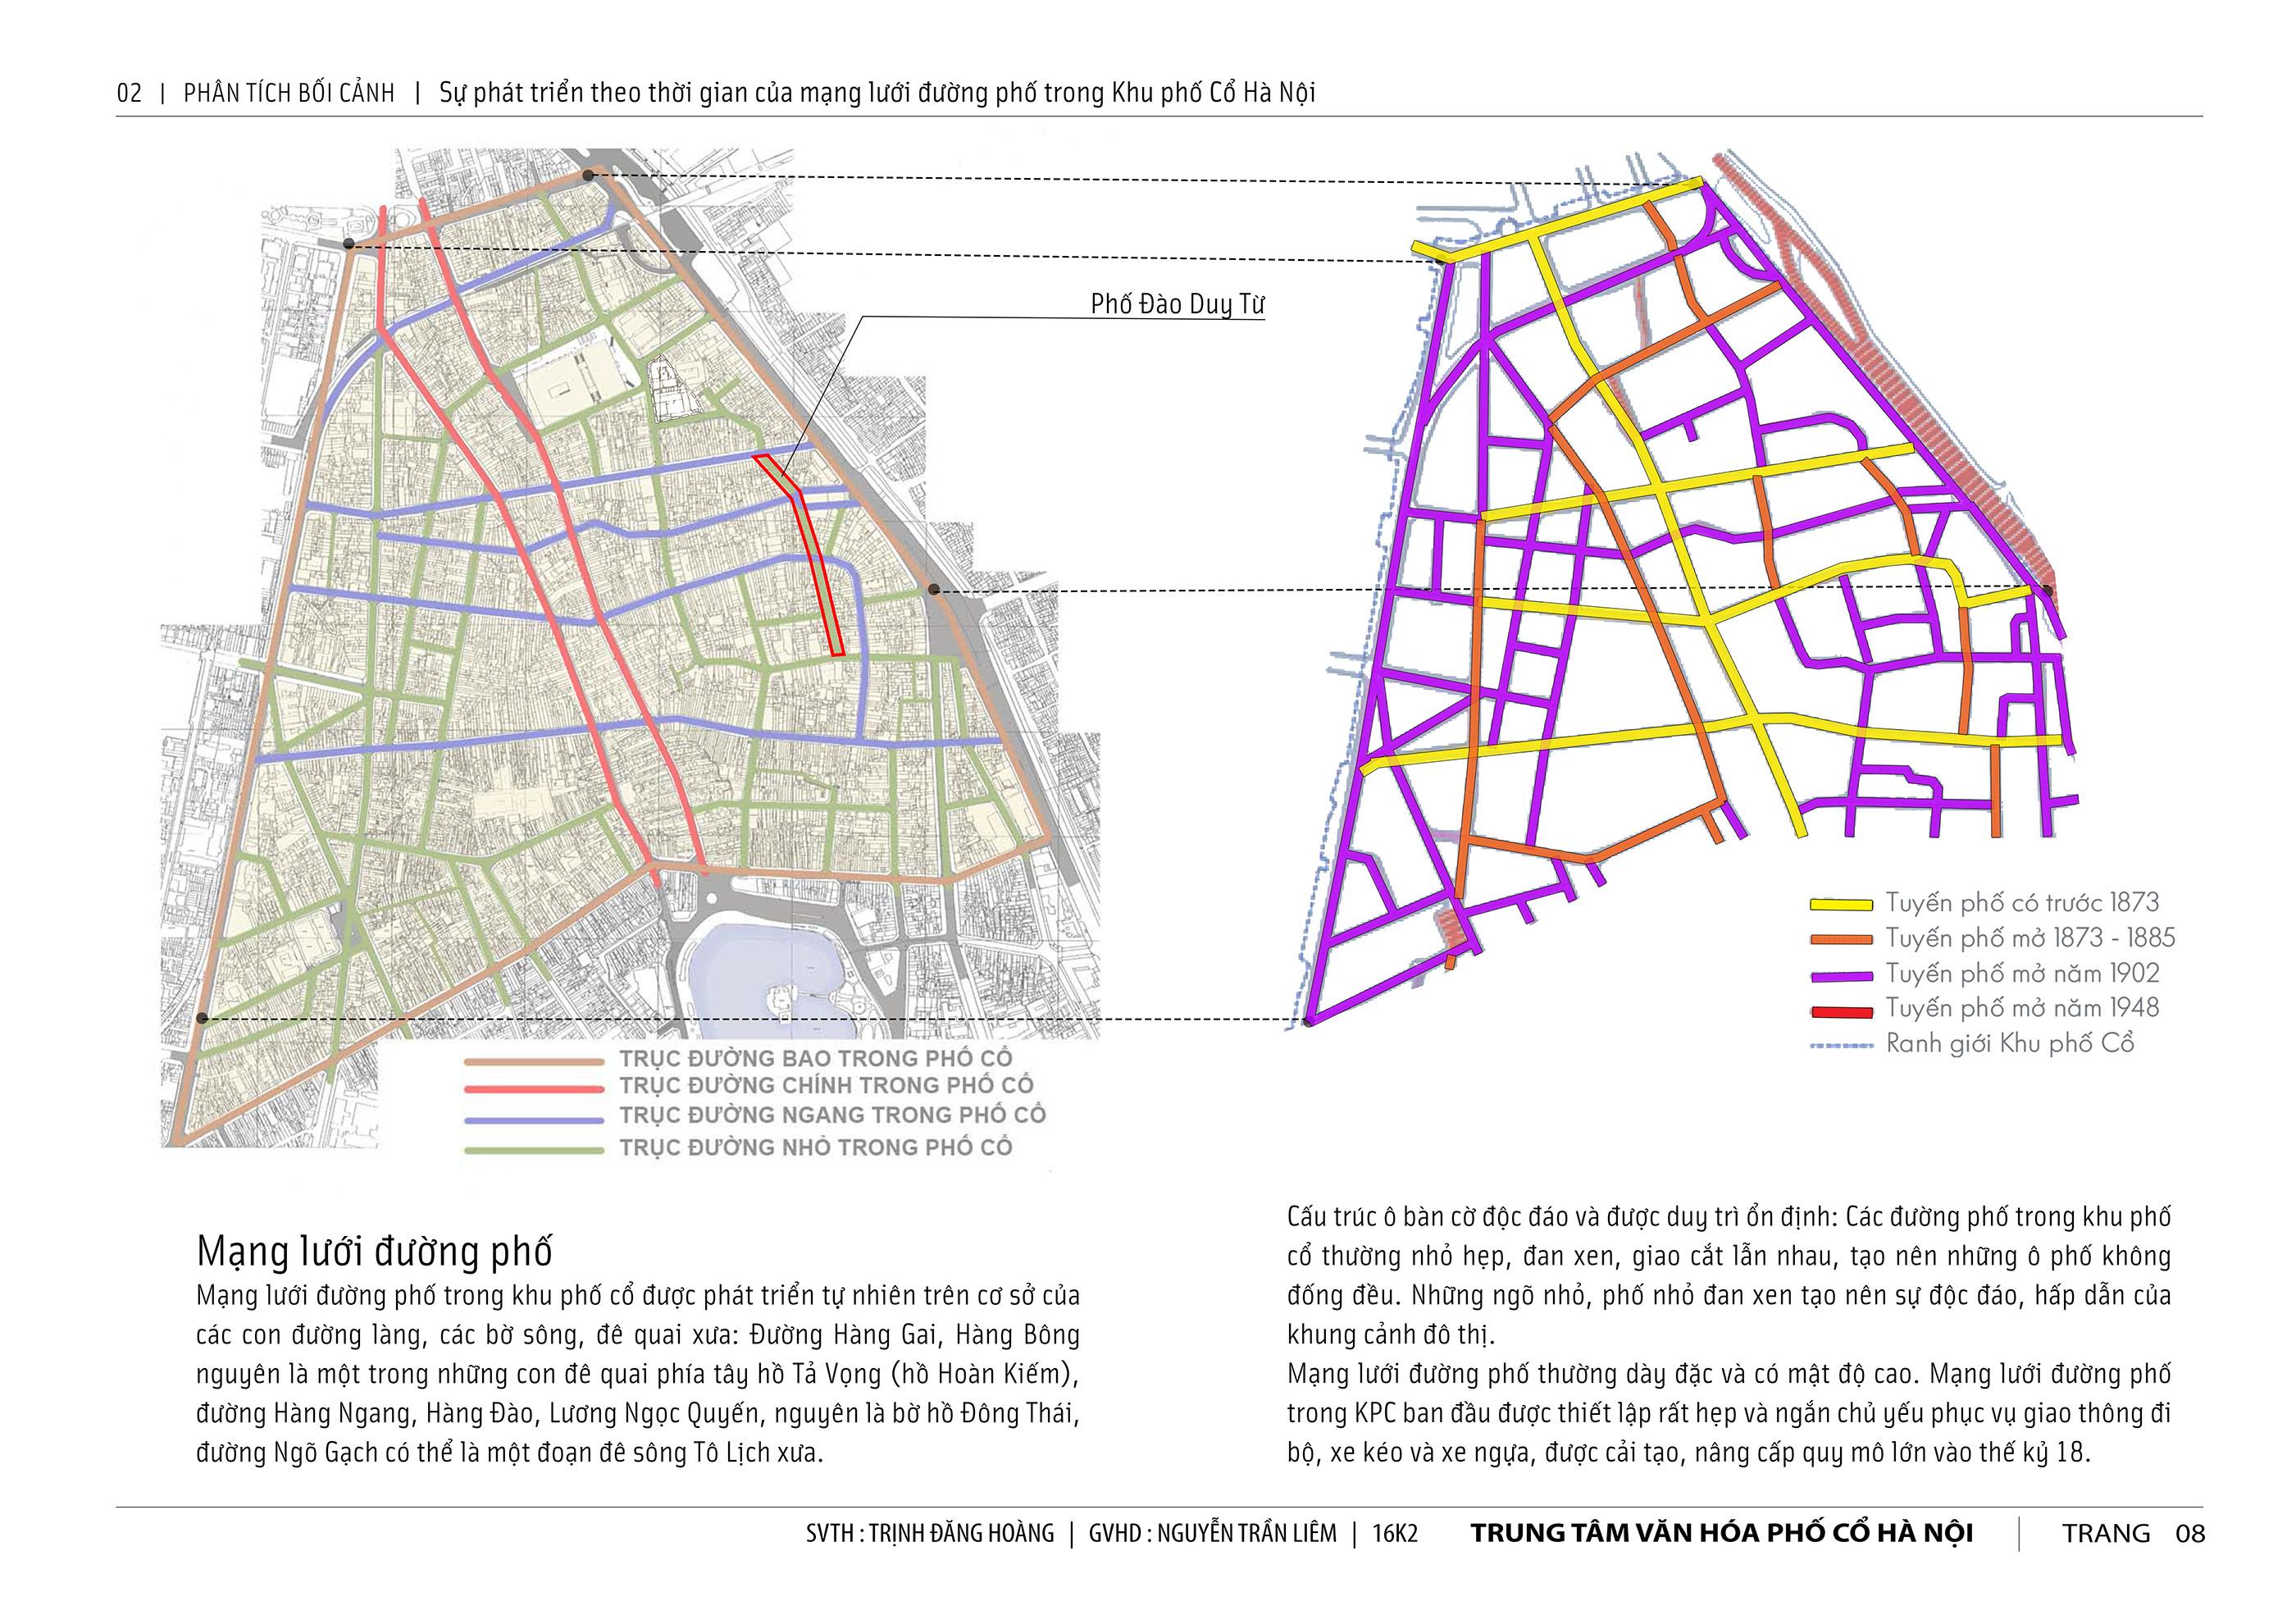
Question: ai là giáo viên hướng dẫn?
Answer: nguyễn trần liêm